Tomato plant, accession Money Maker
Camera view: vertical (180 deg); turntable rotation: 330 degrees
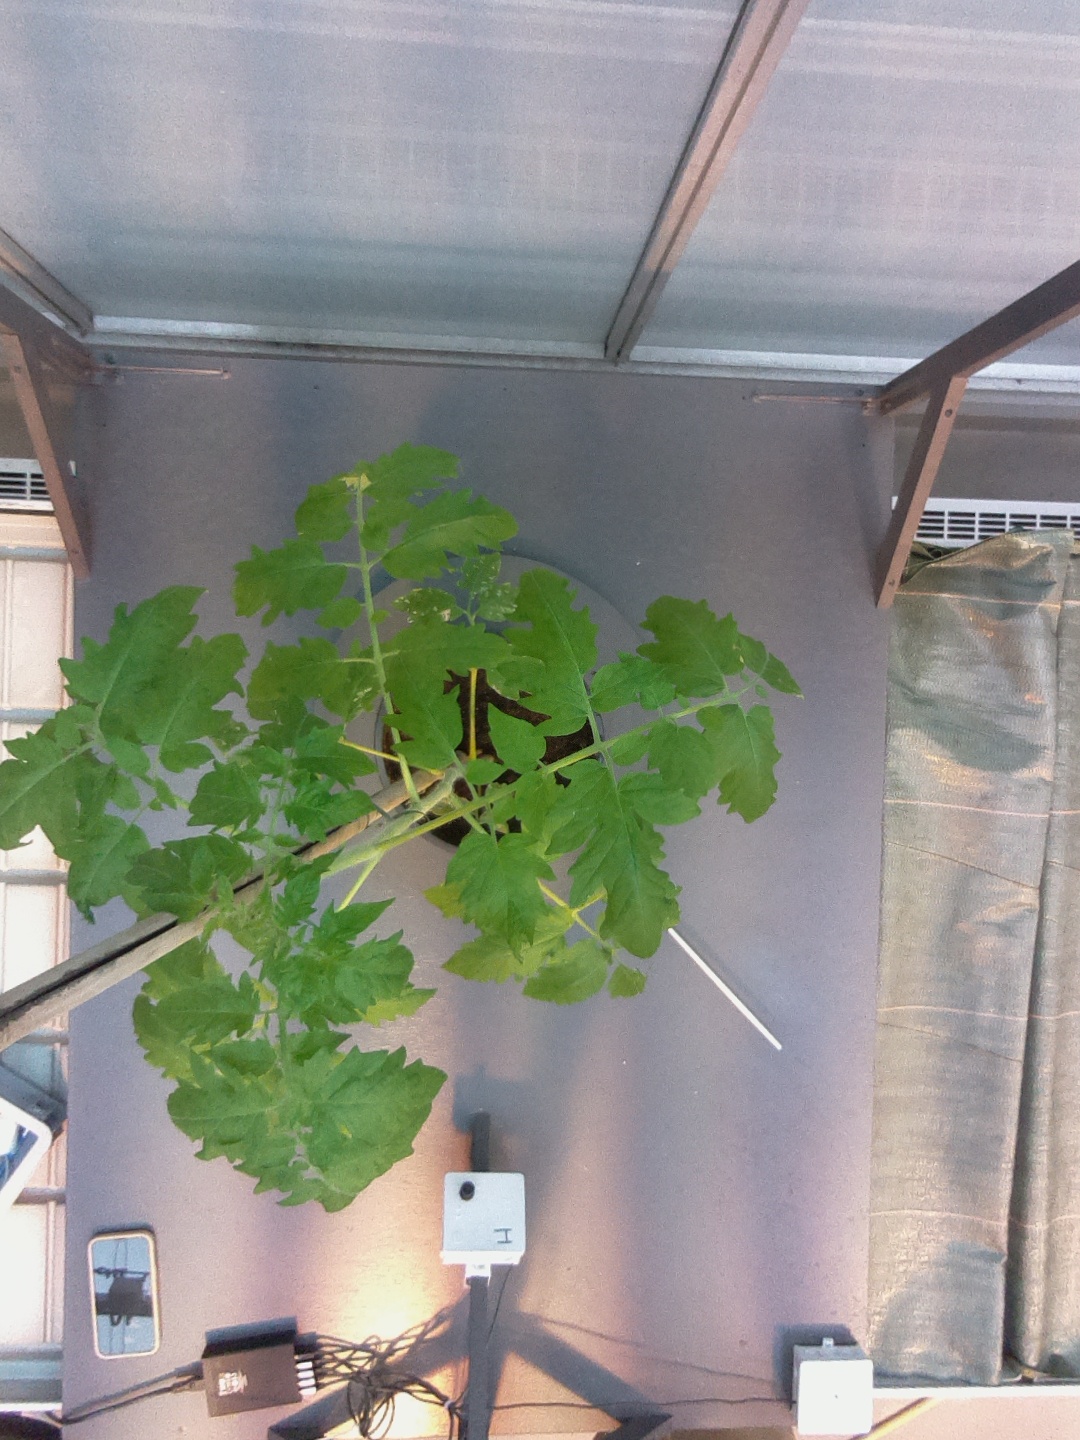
BBCH growth stage 15: 10 of true leaves visible